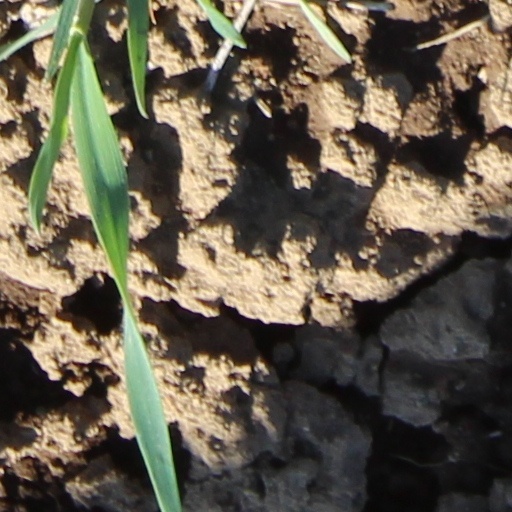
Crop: wheat